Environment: real
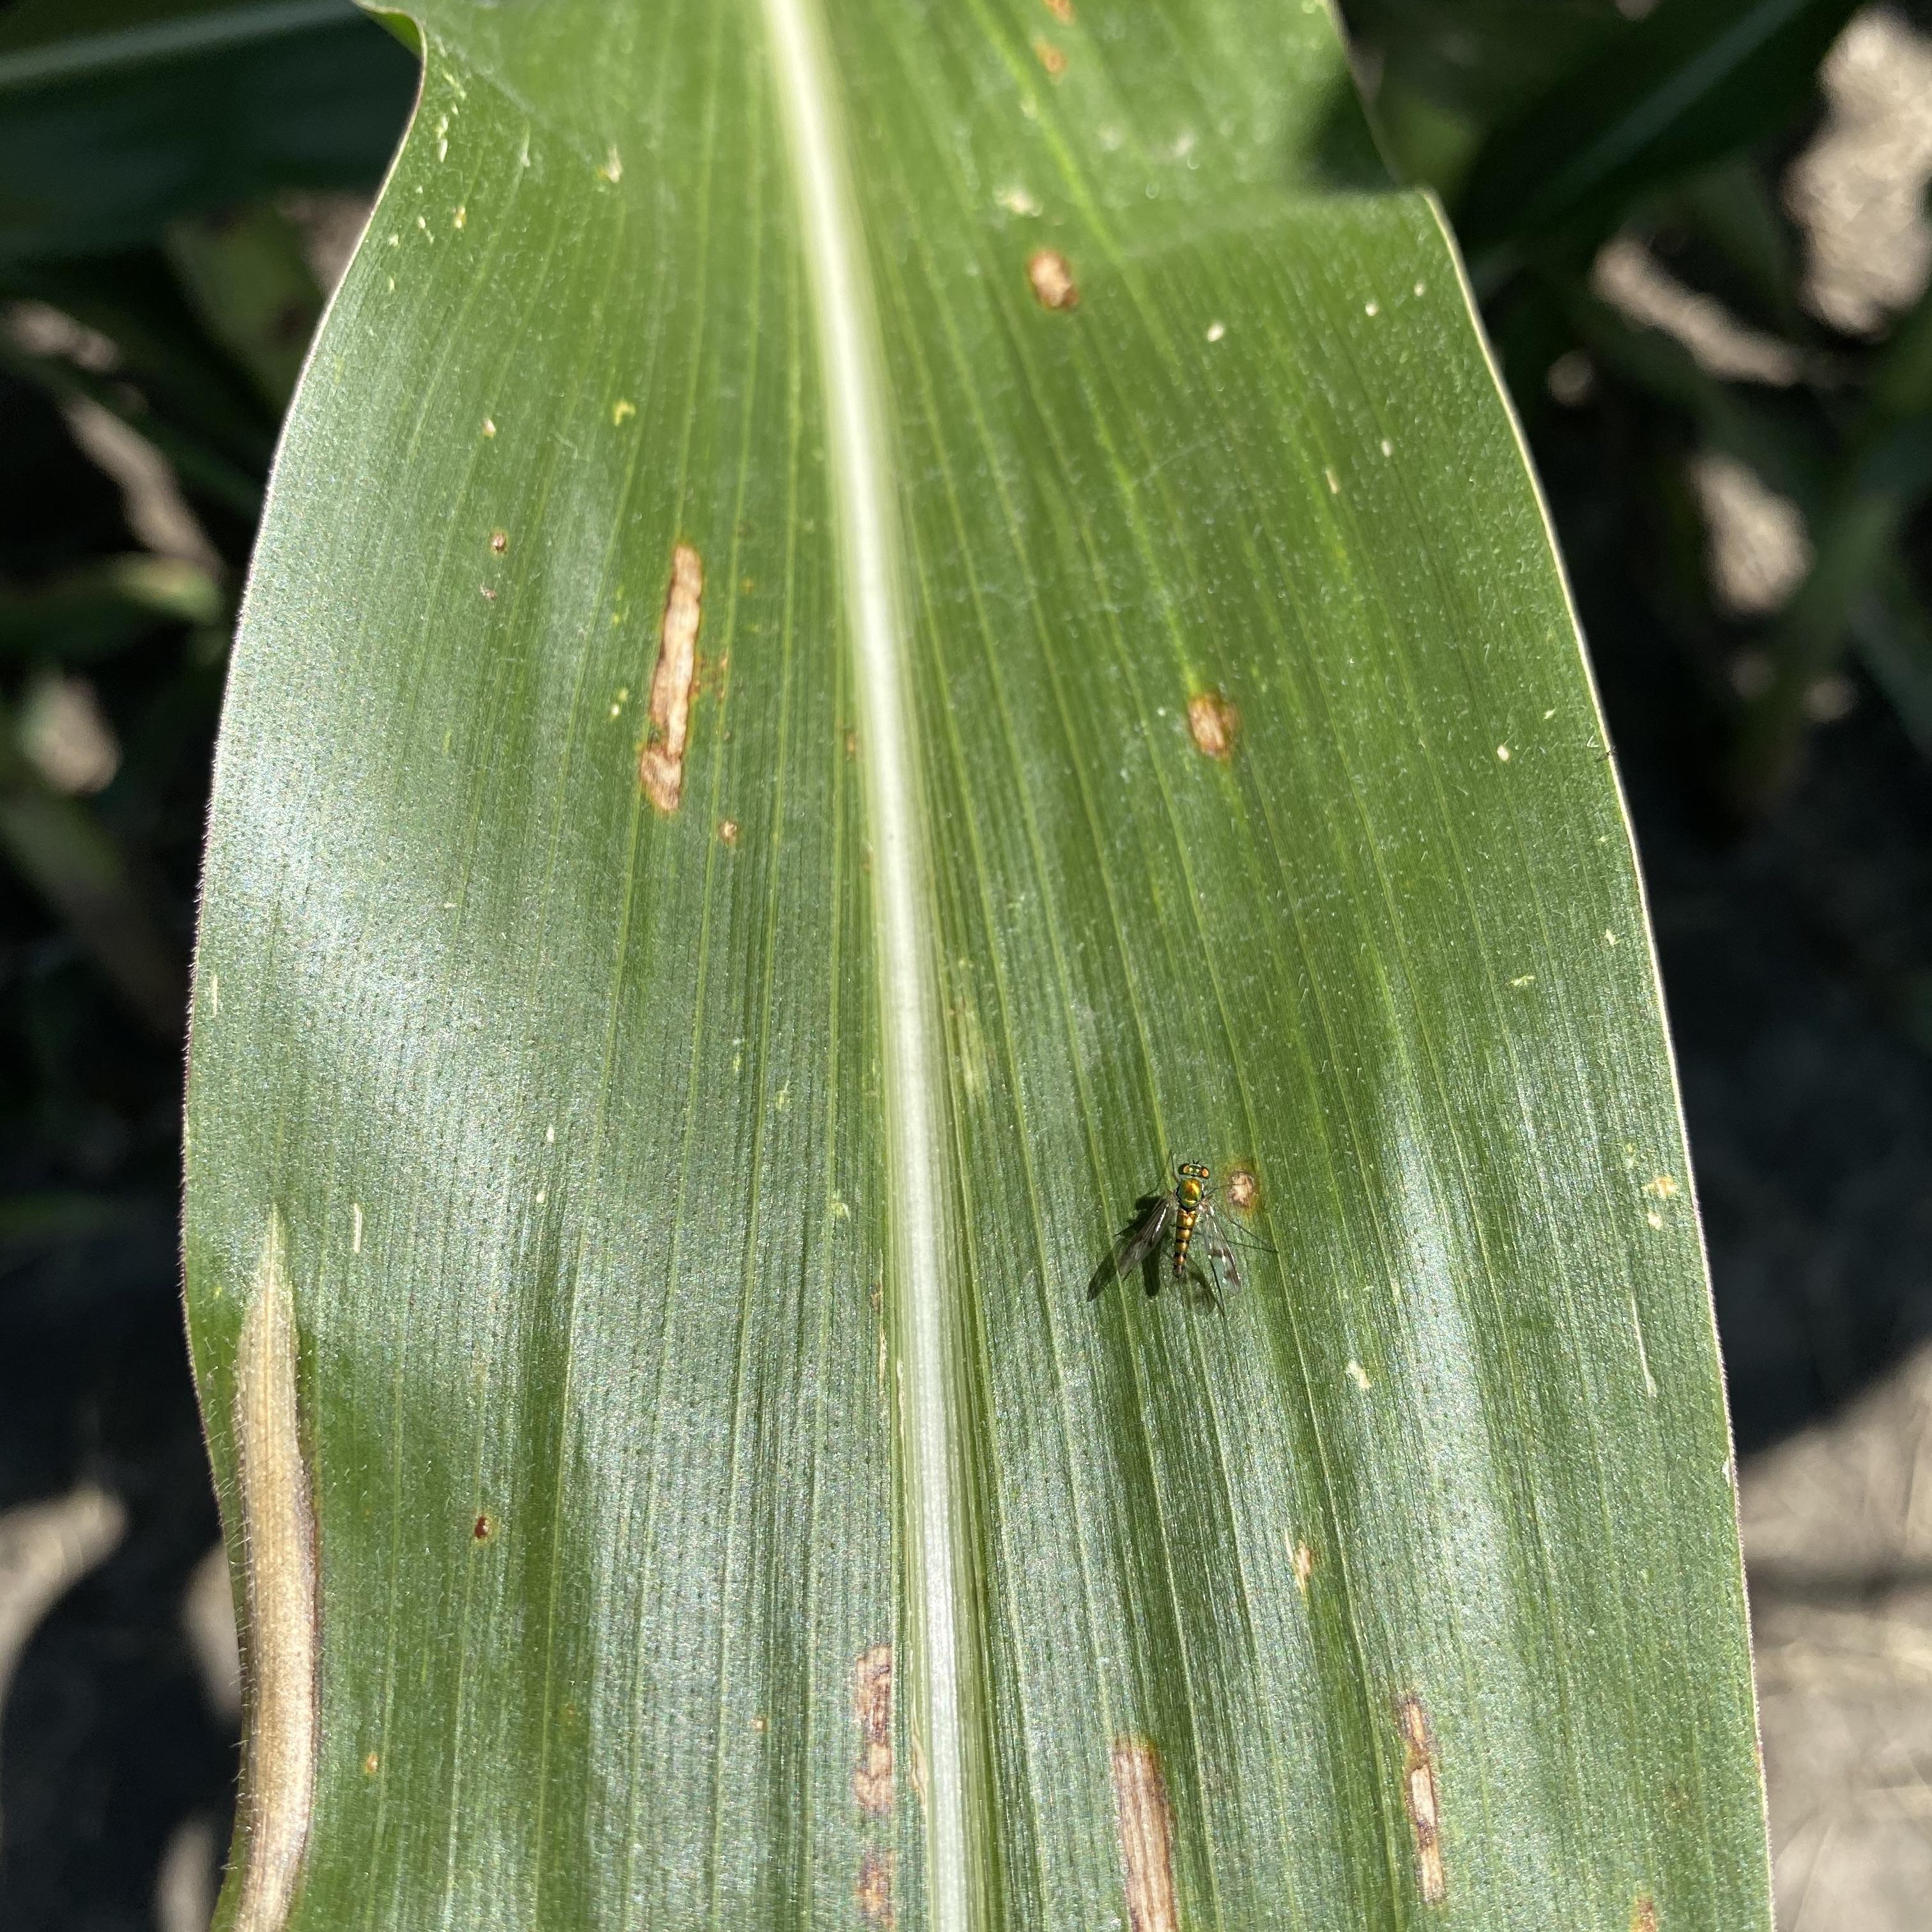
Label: gray_leaf_spot